Immortal Cities: Children of the Nile

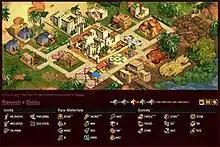
In-game screenshot of "Nile Online"

"Immortal Cities: Nile Online" is a browser-based game set in Ancient Egypt, developed by Tilted Mill. It was released on March 5, 2009.